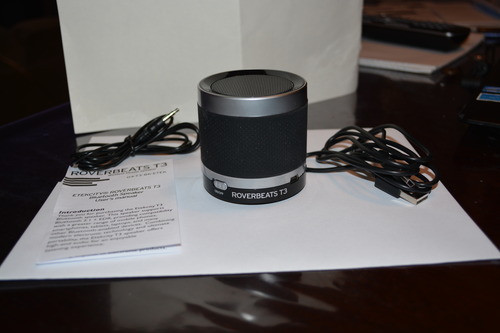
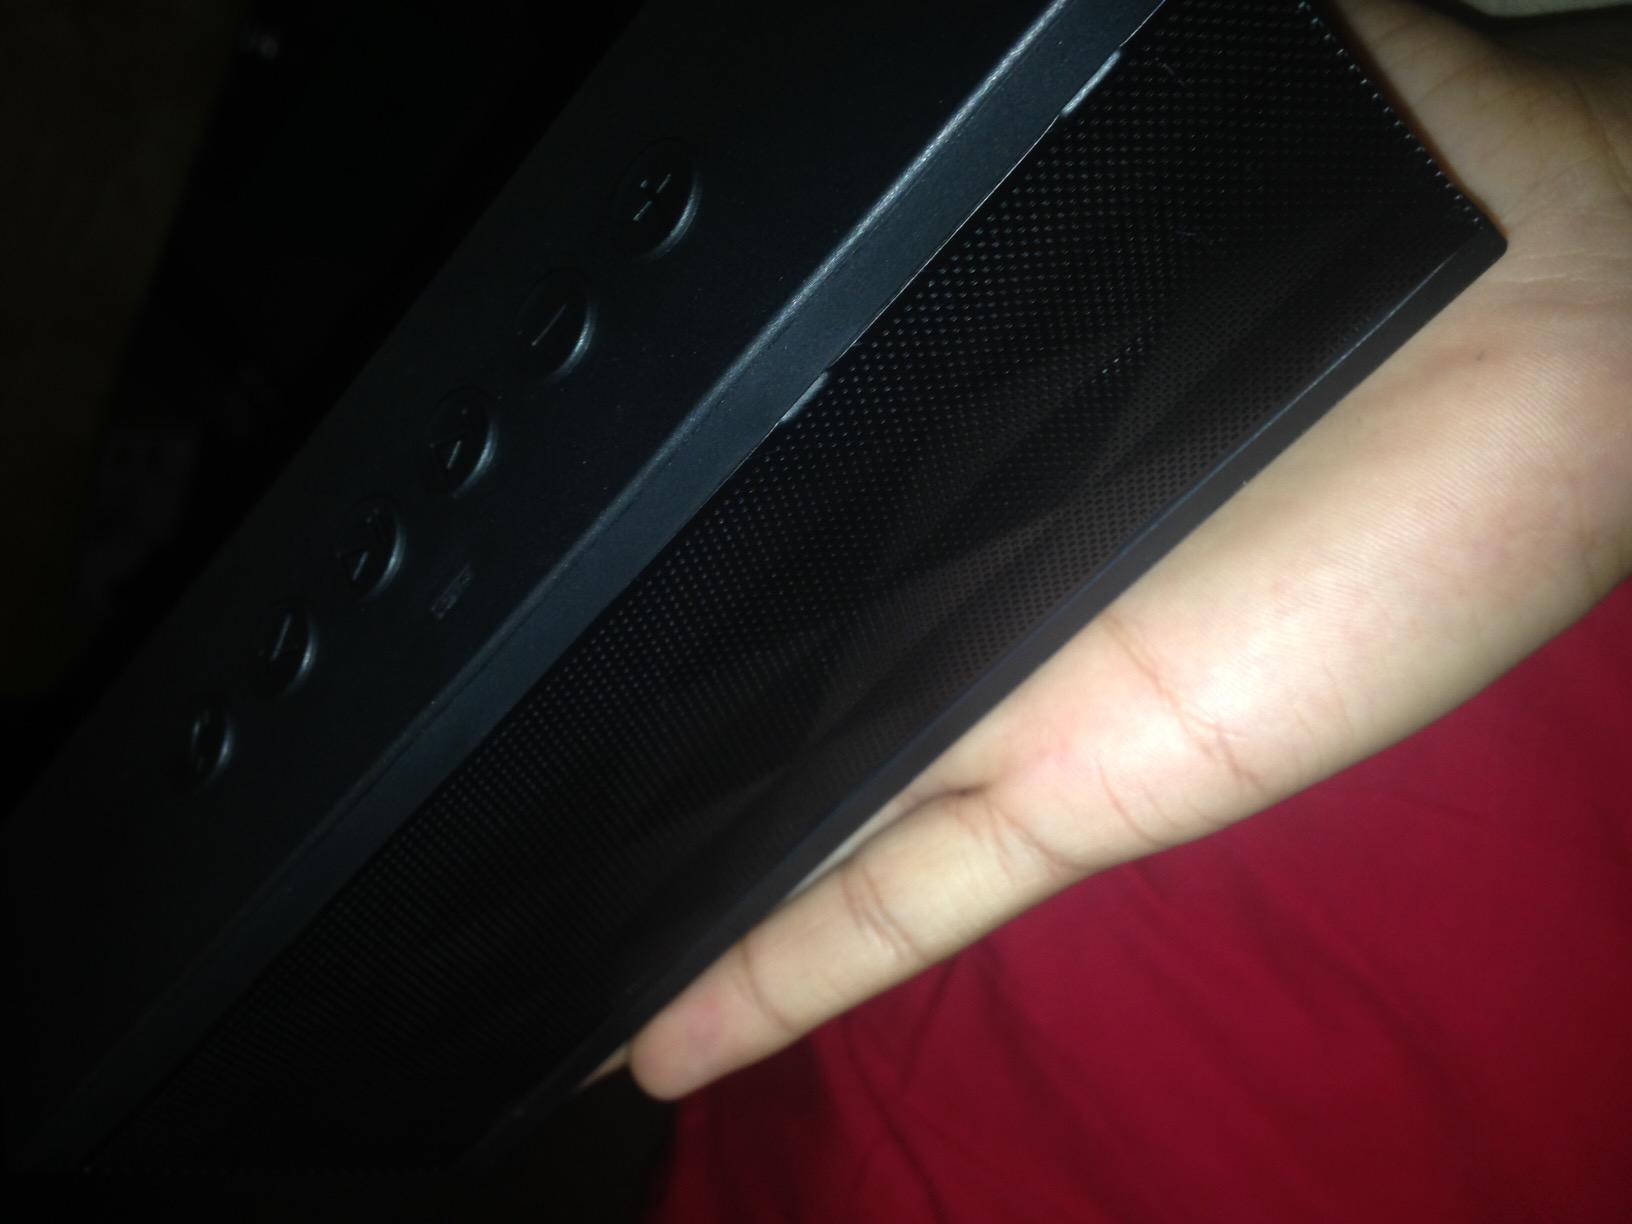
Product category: speaker
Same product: no